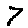
Label: 7